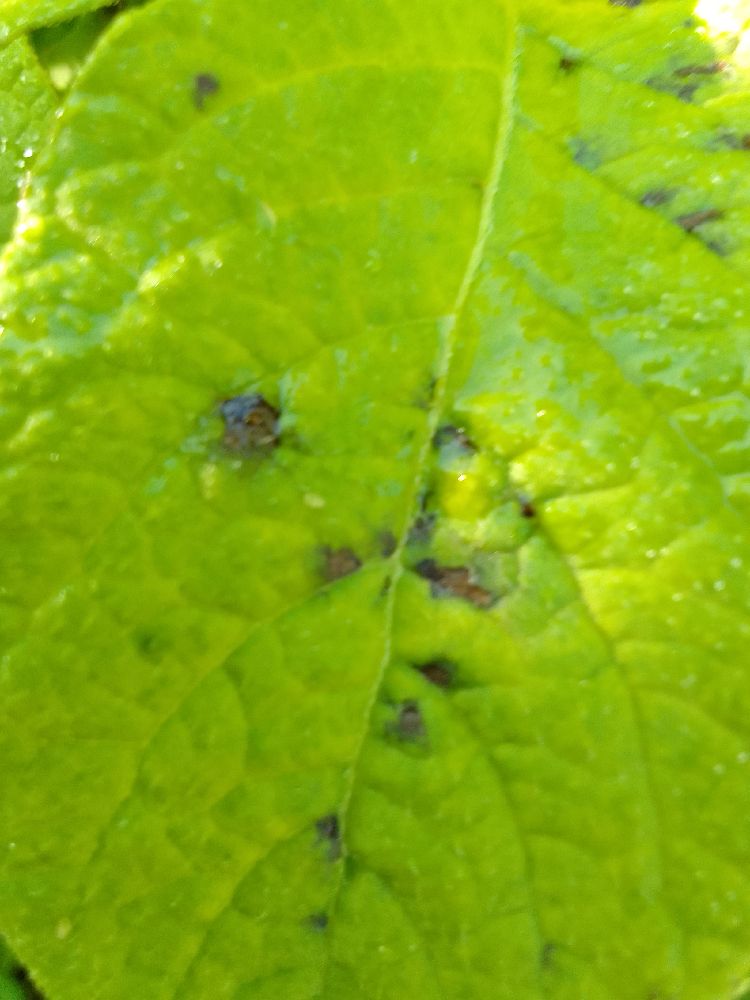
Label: Early blight